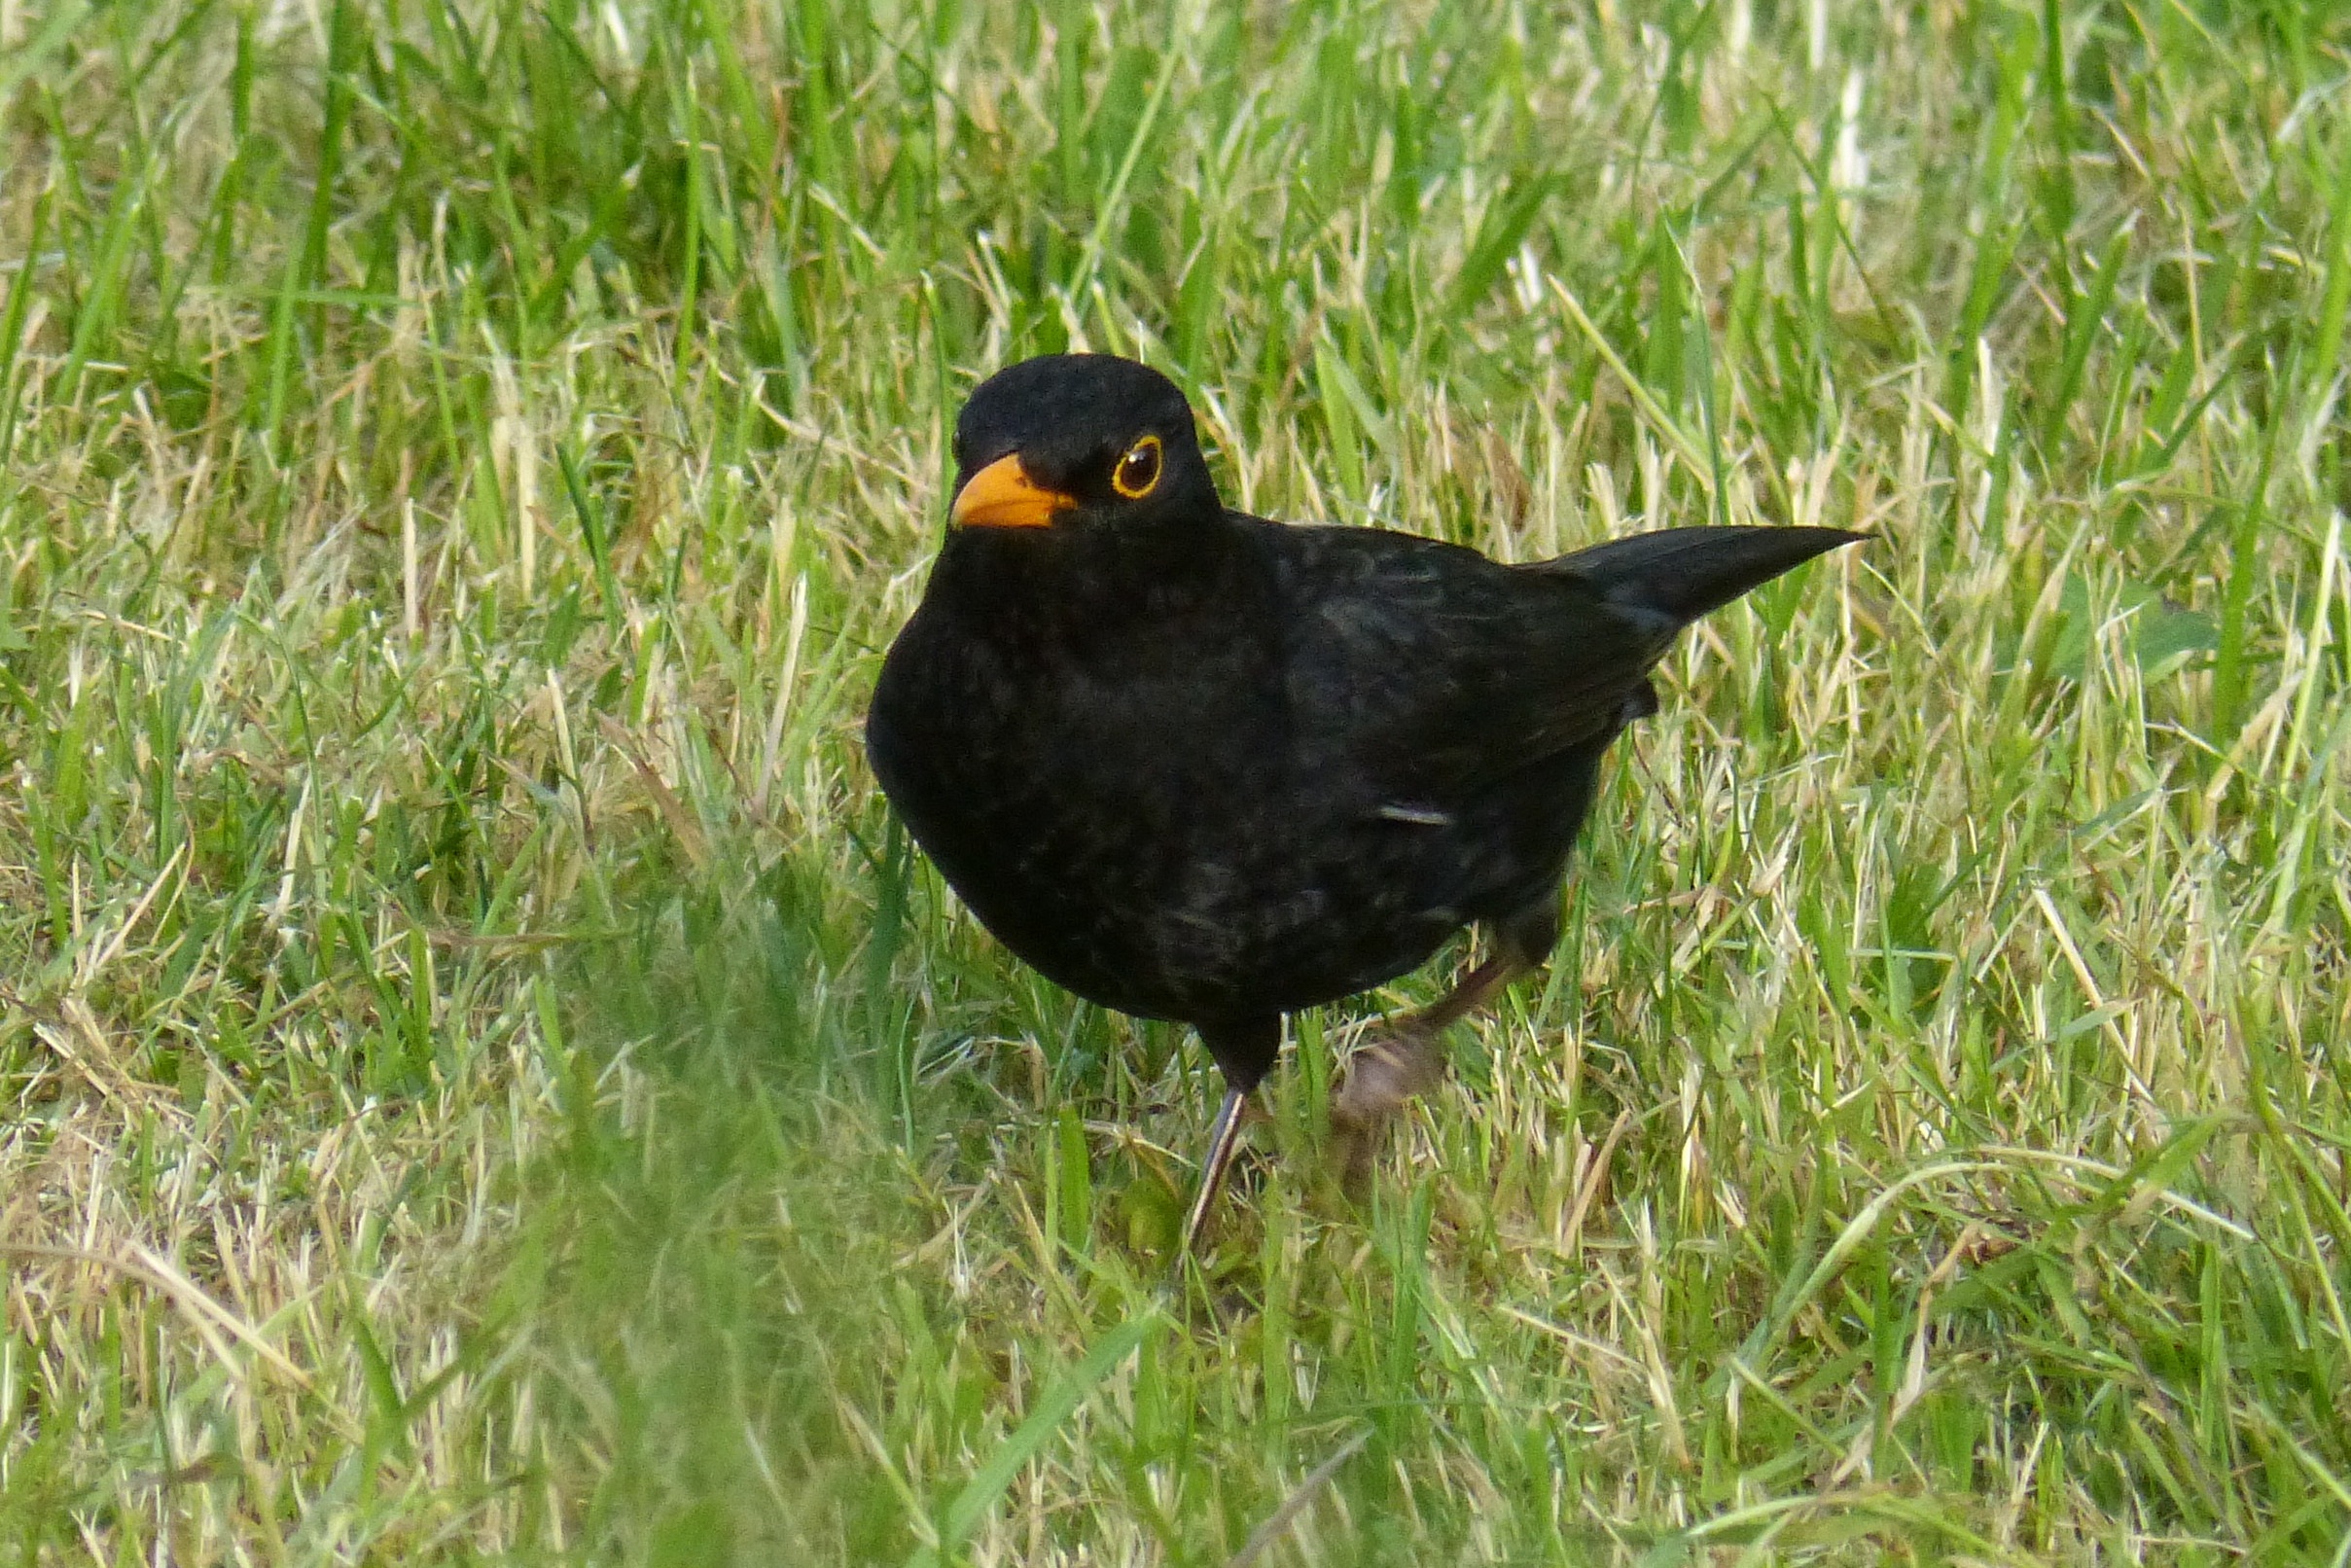
grass, bird, prairie, wildlife, beak, black, robin, fauna, vertebrate, blackbird, old world flycatcher, perching bird, cinclidae, acridotheres